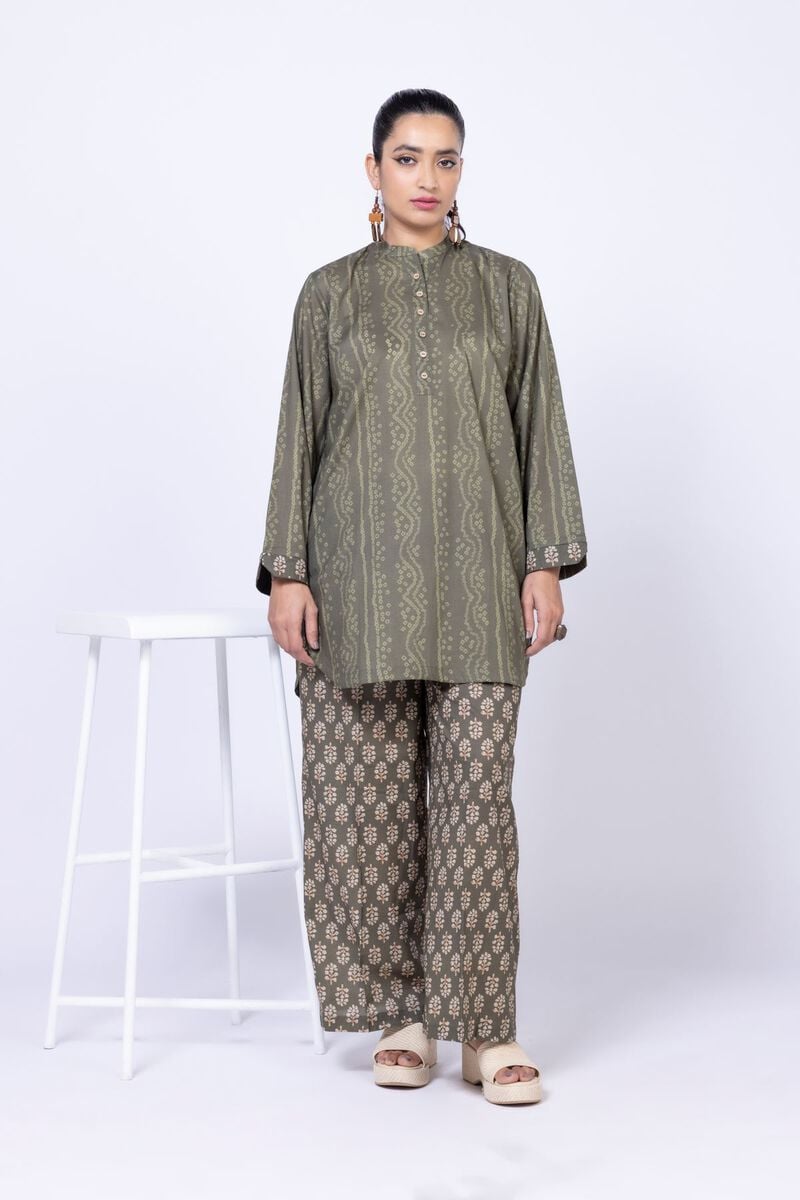
khaki multi print tunic